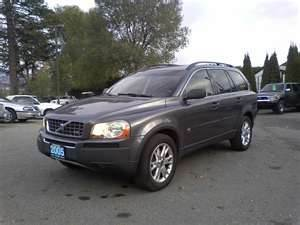
Car model: 2007 Volvo XC90 SUV